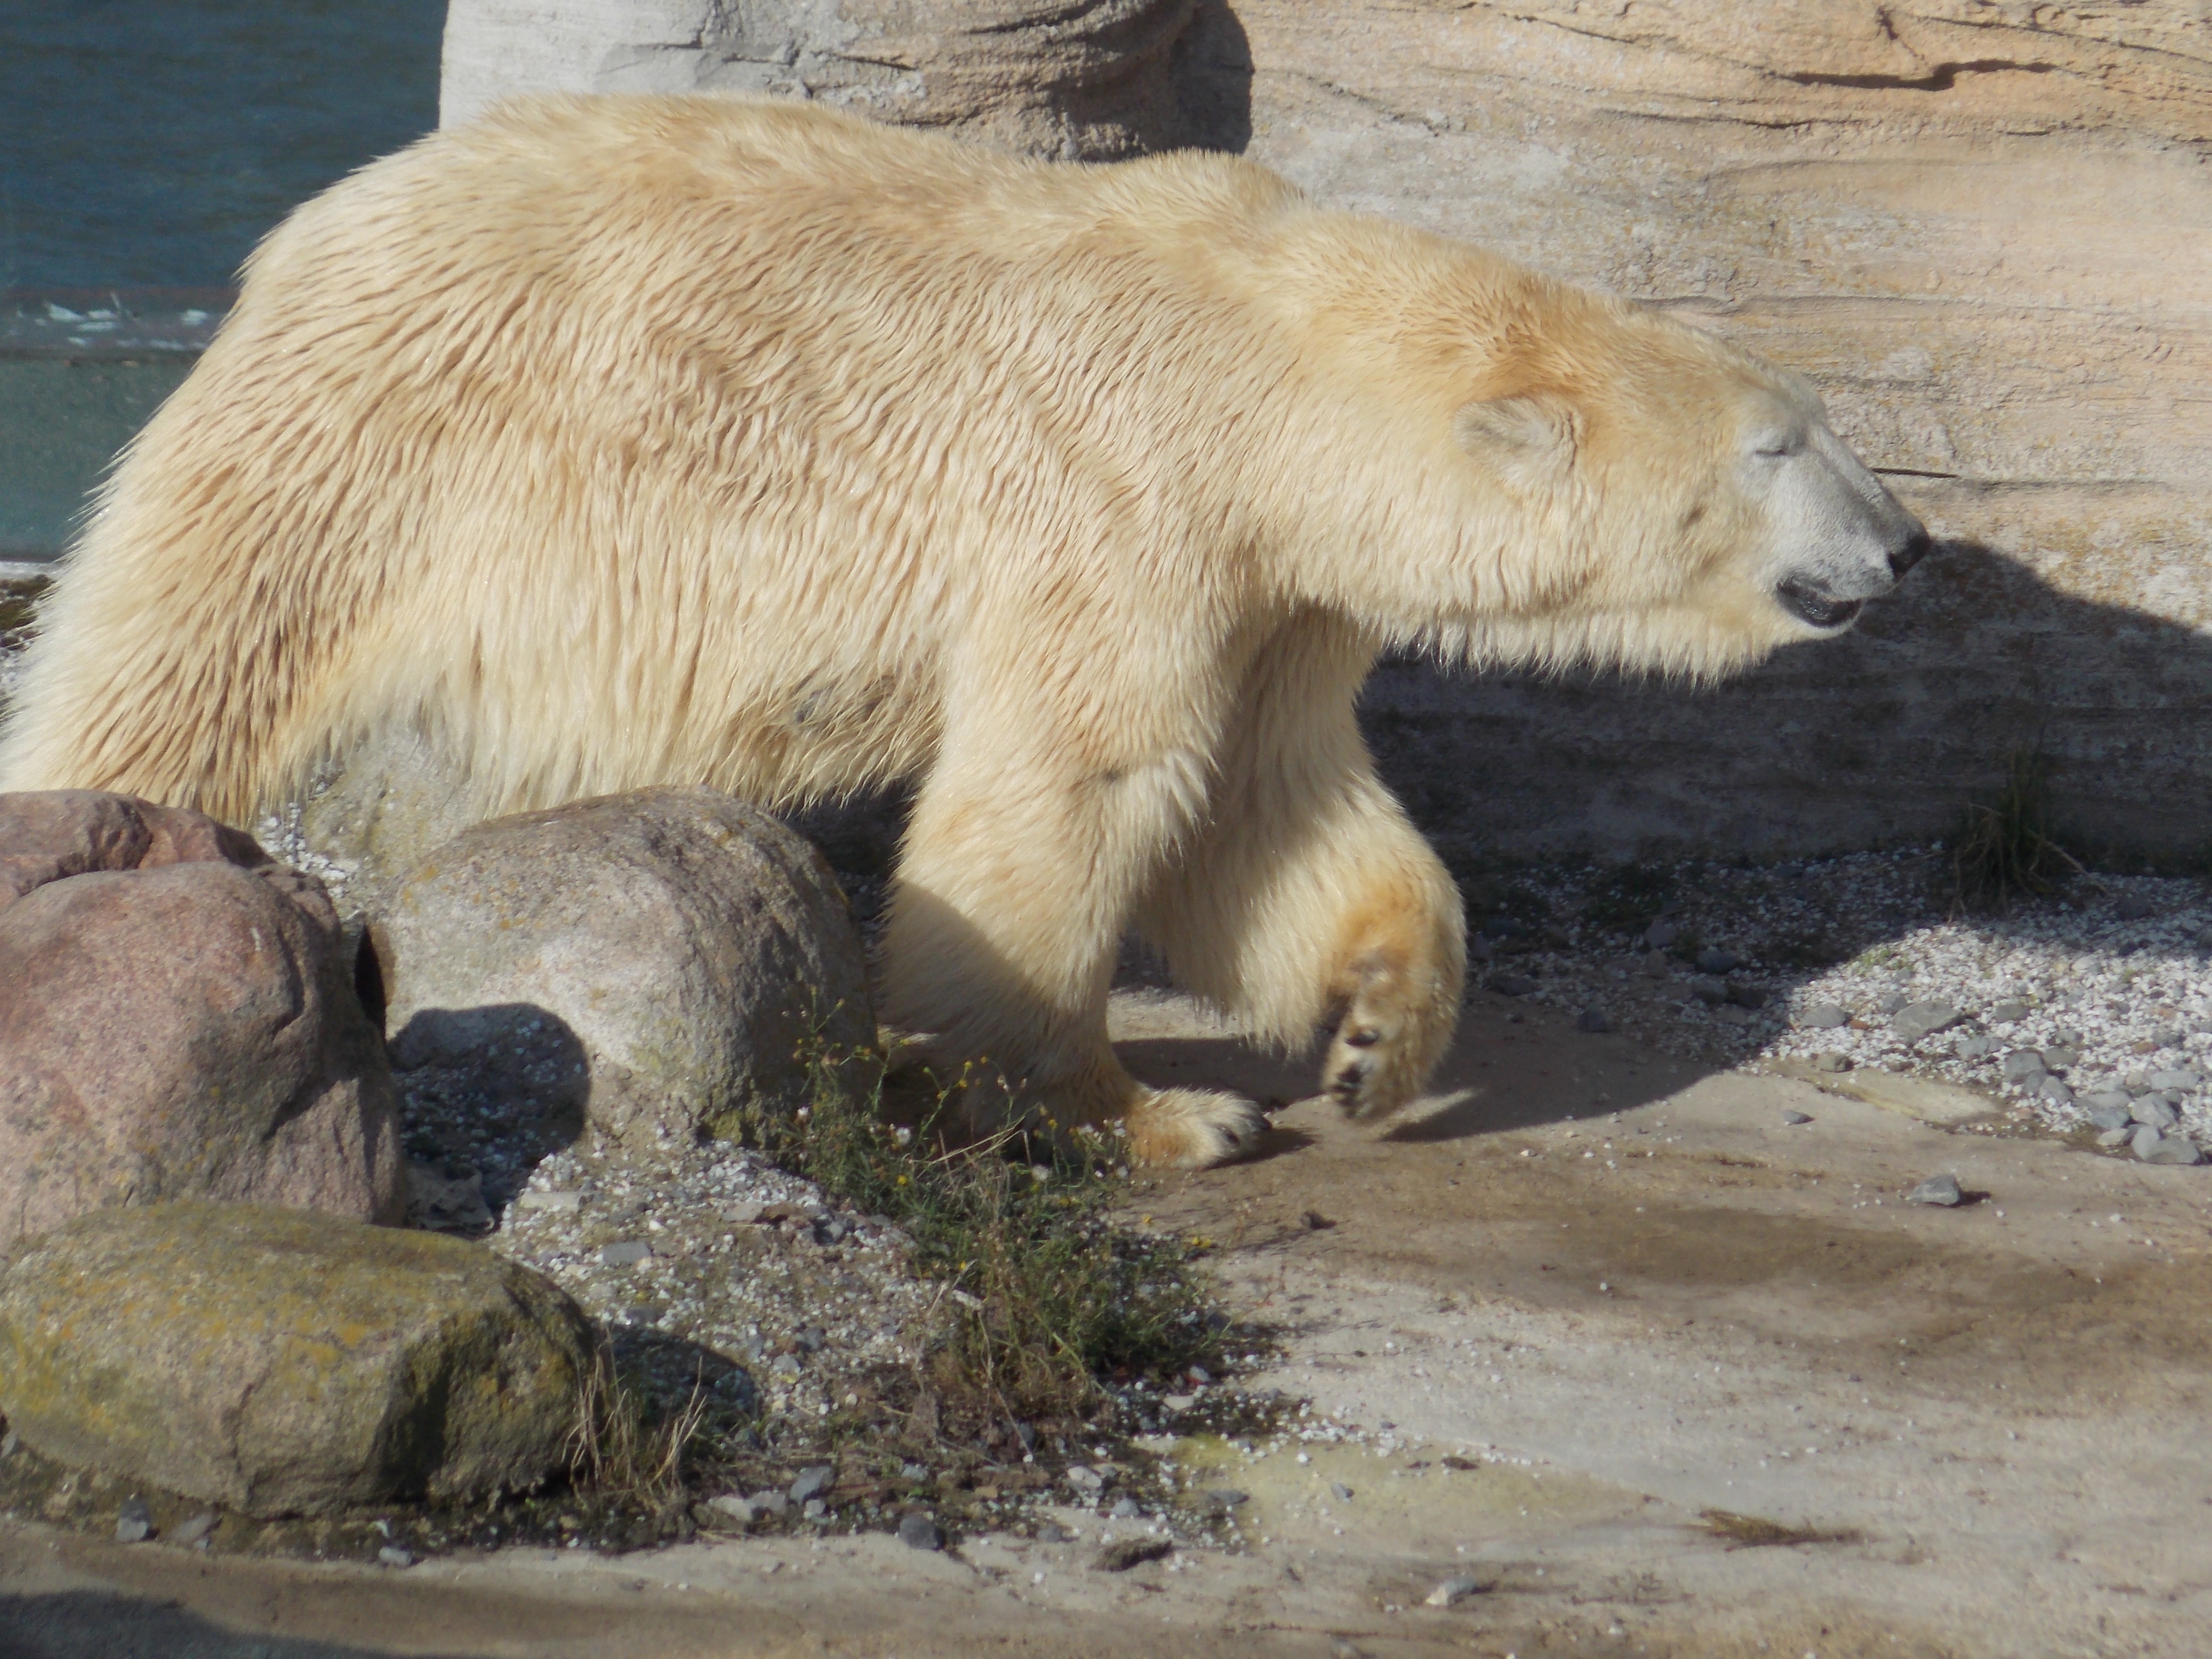
animal, bear, wildlife, zoo, mammal, predator, fauna, polar bear, brown bear, vertebrate, grizzly bear